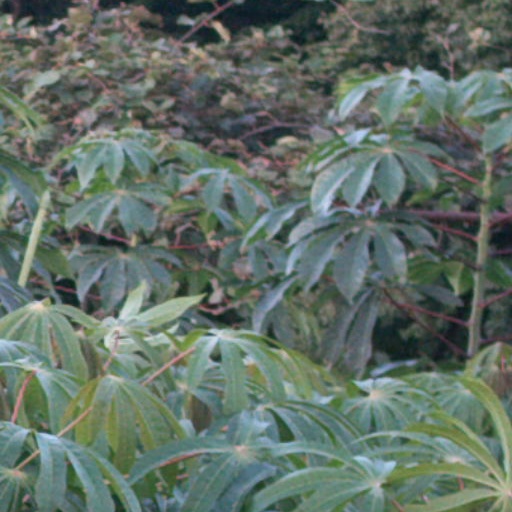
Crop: cassava